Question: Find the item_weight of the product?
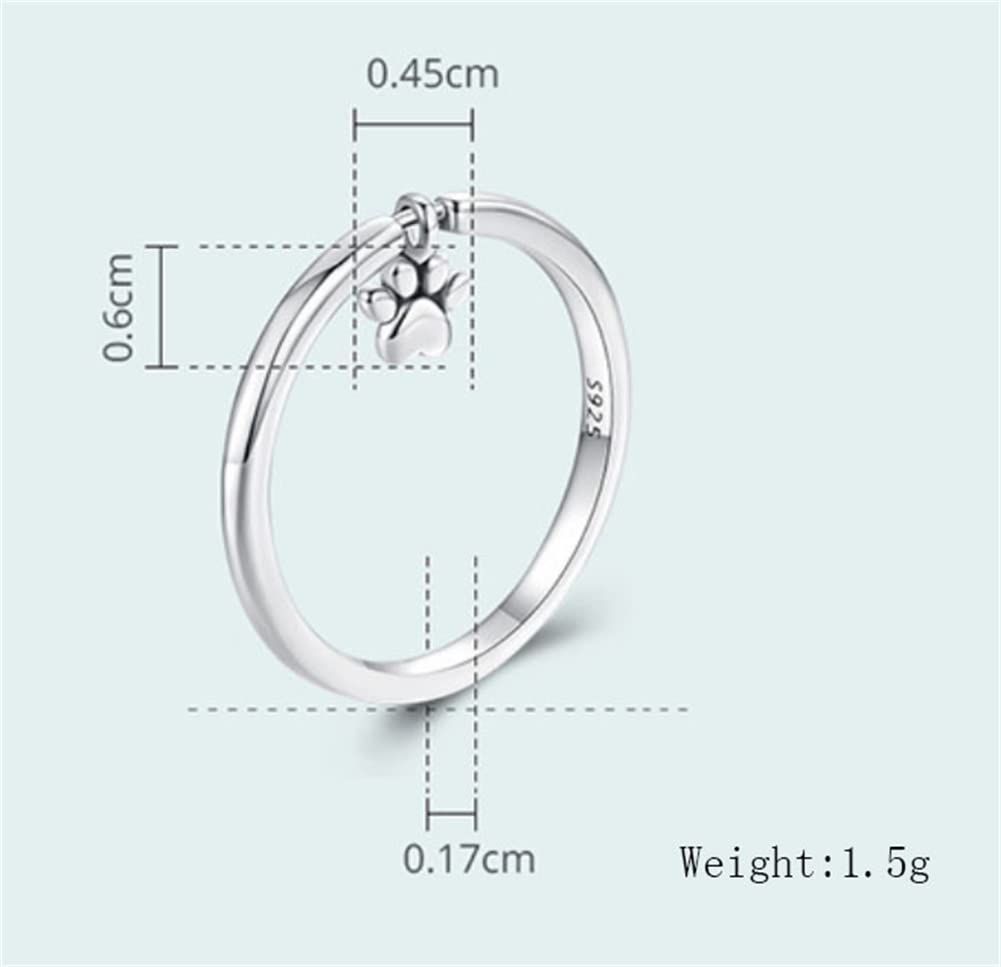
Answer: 5.0 gram